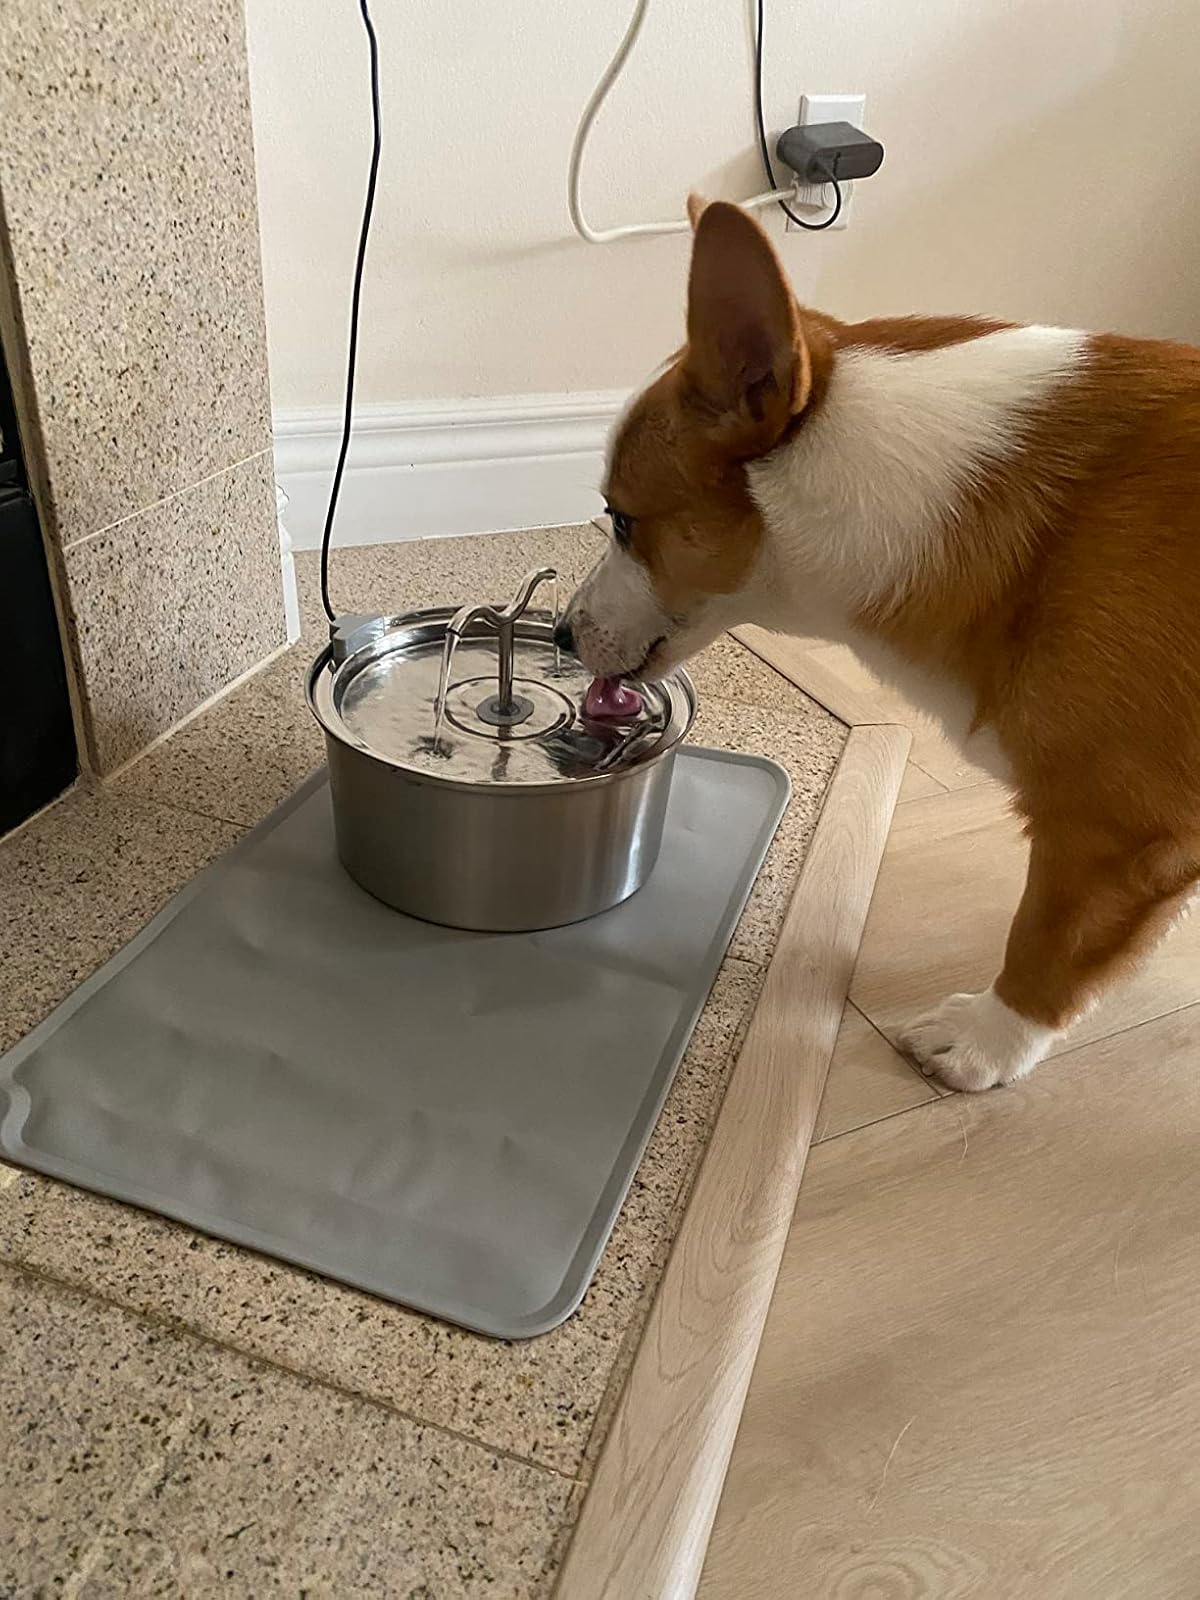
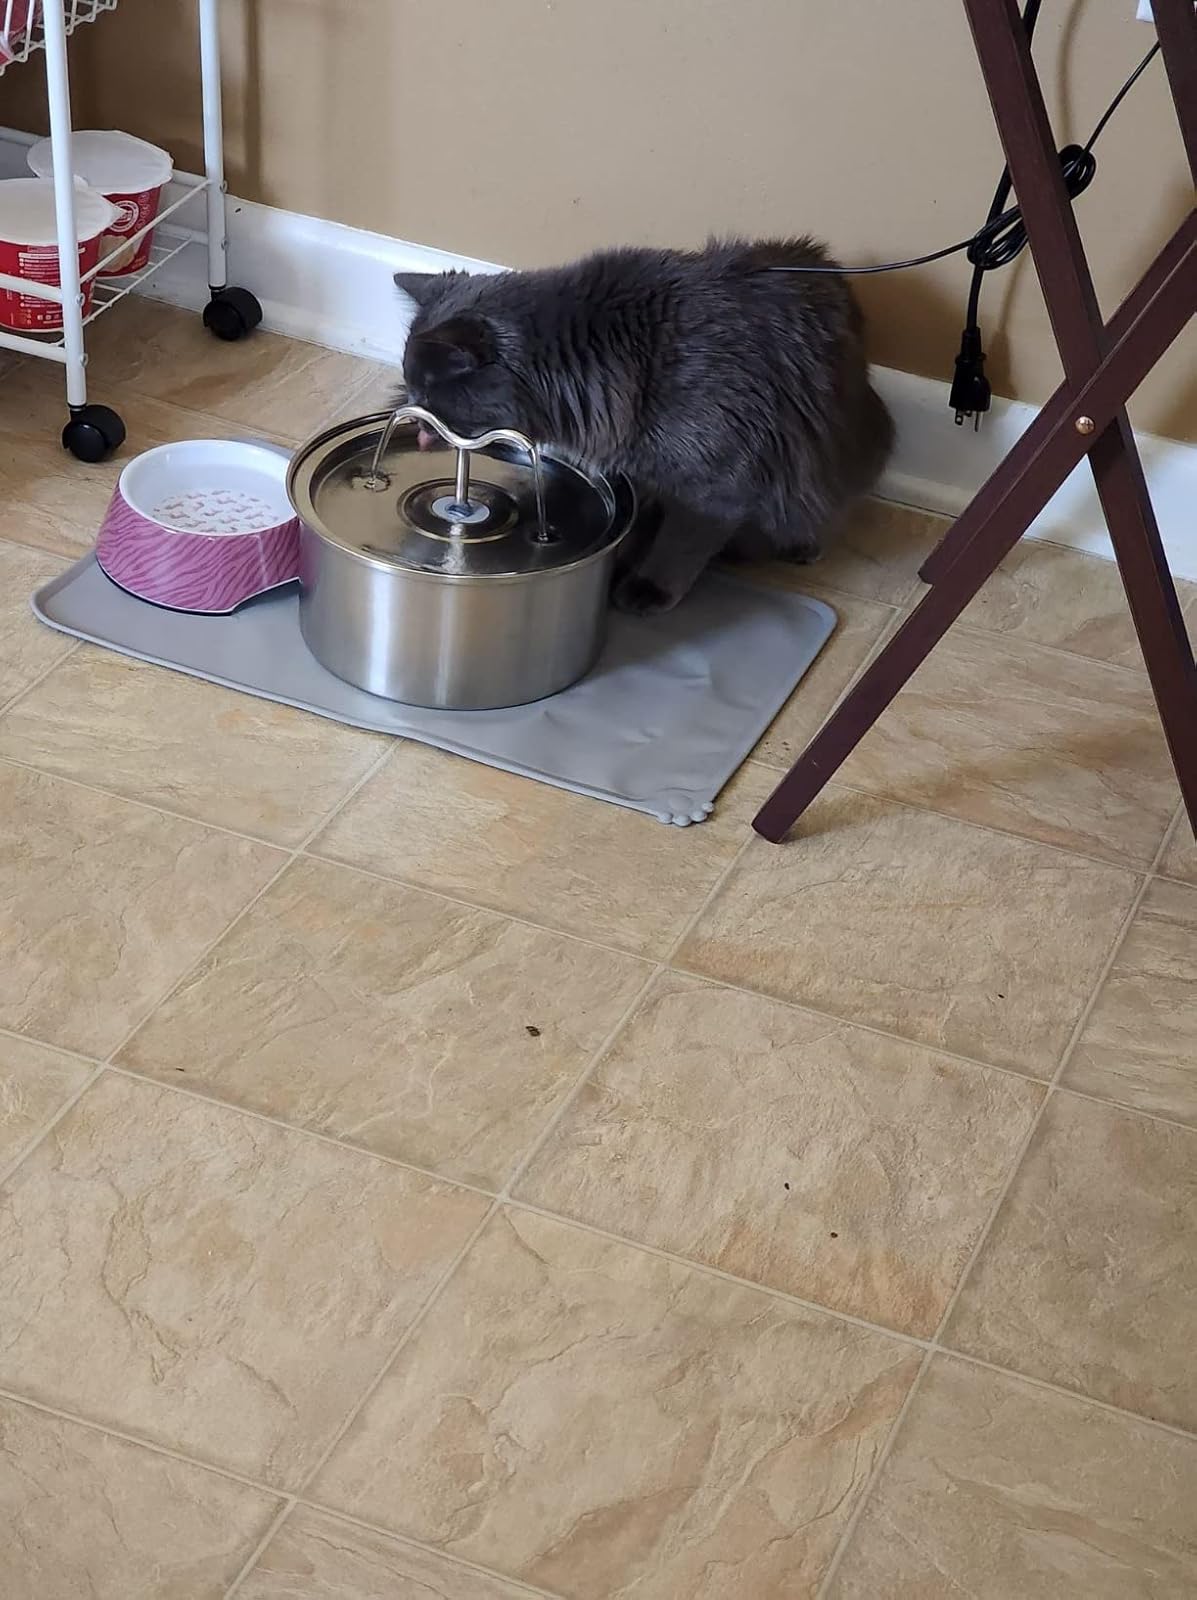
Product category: items_bowl
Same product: yes